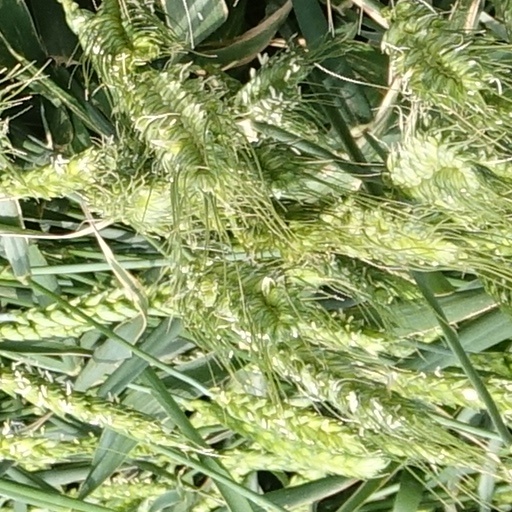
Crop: wheat